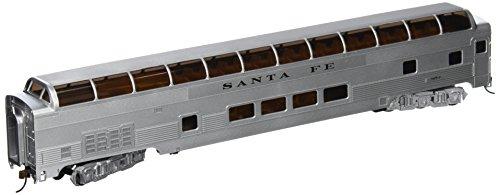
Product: Bachmann Trains 85 Budd Full-Dome Passenger Car - Santa Fe
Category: Toys & Games | Hobbies | Trains & Accessories | Train Cars | Passenger Cars
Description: Body-mounted E-Z Mate couplers.
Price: $47.83
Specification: ProductDimensions:3x2x13inches|ItemWeight:4.8ounces|ShippingWeight:4.8ounces(Viewshippingratesandpolicies)|DomesticShipping:ItemcanbeshippedwithinU.S.|InternationalShipping:ThisitemcanbeshippedtoselectcountriesoutsideoftheU.S.LearnMore|ASIN:B0006O40BA|Californiaresidents:ClickhereforProposition65warning|Itemmodelnumber:13002|Manufacturerrecommendedage:14yearsandup